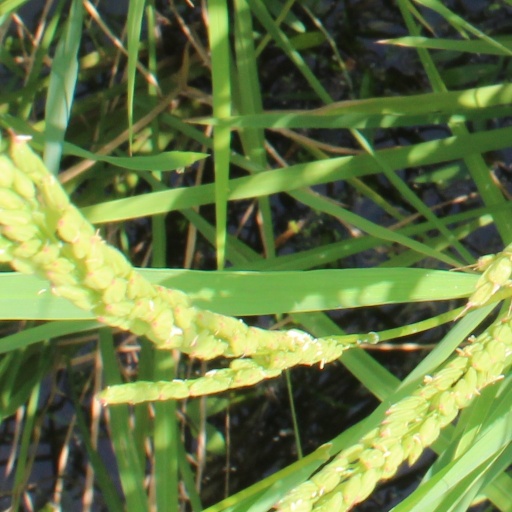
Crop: rice